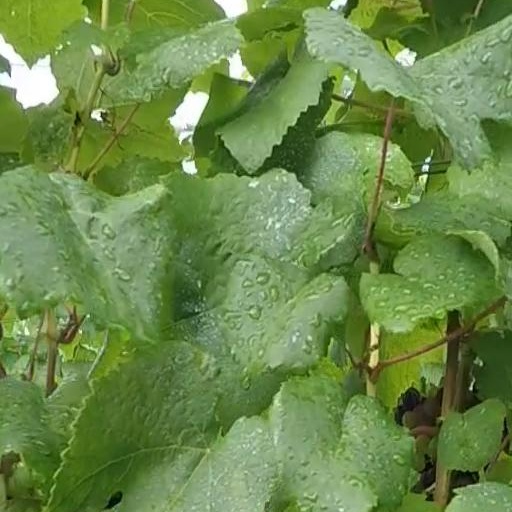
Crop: grape